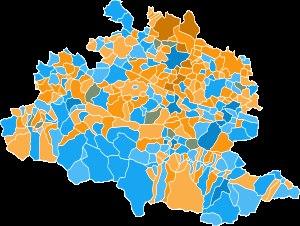
La démographie de l'Ariège est caractérisée par une très faible densité et une population vieillissante qui stagne en nombre depuis les années 1960. Un net rebond apparaît toutefois en 2000.